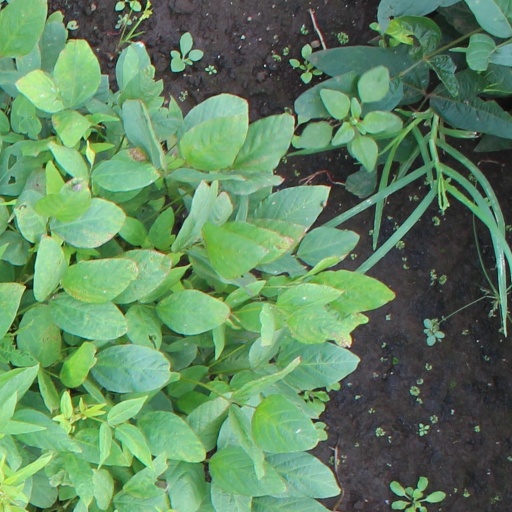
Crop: soybean